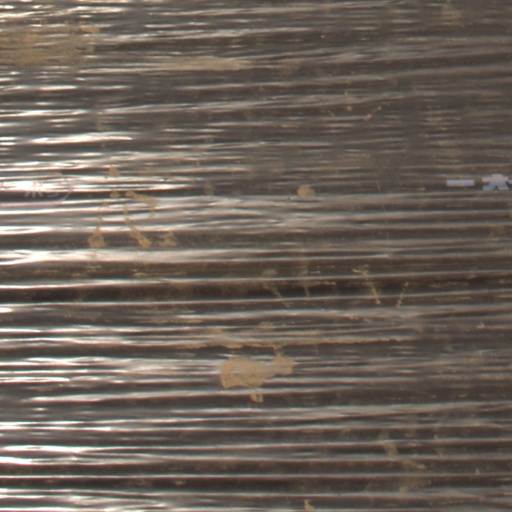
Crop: Jerusalem artichoke